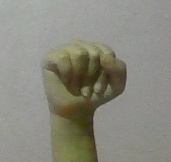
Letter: saad